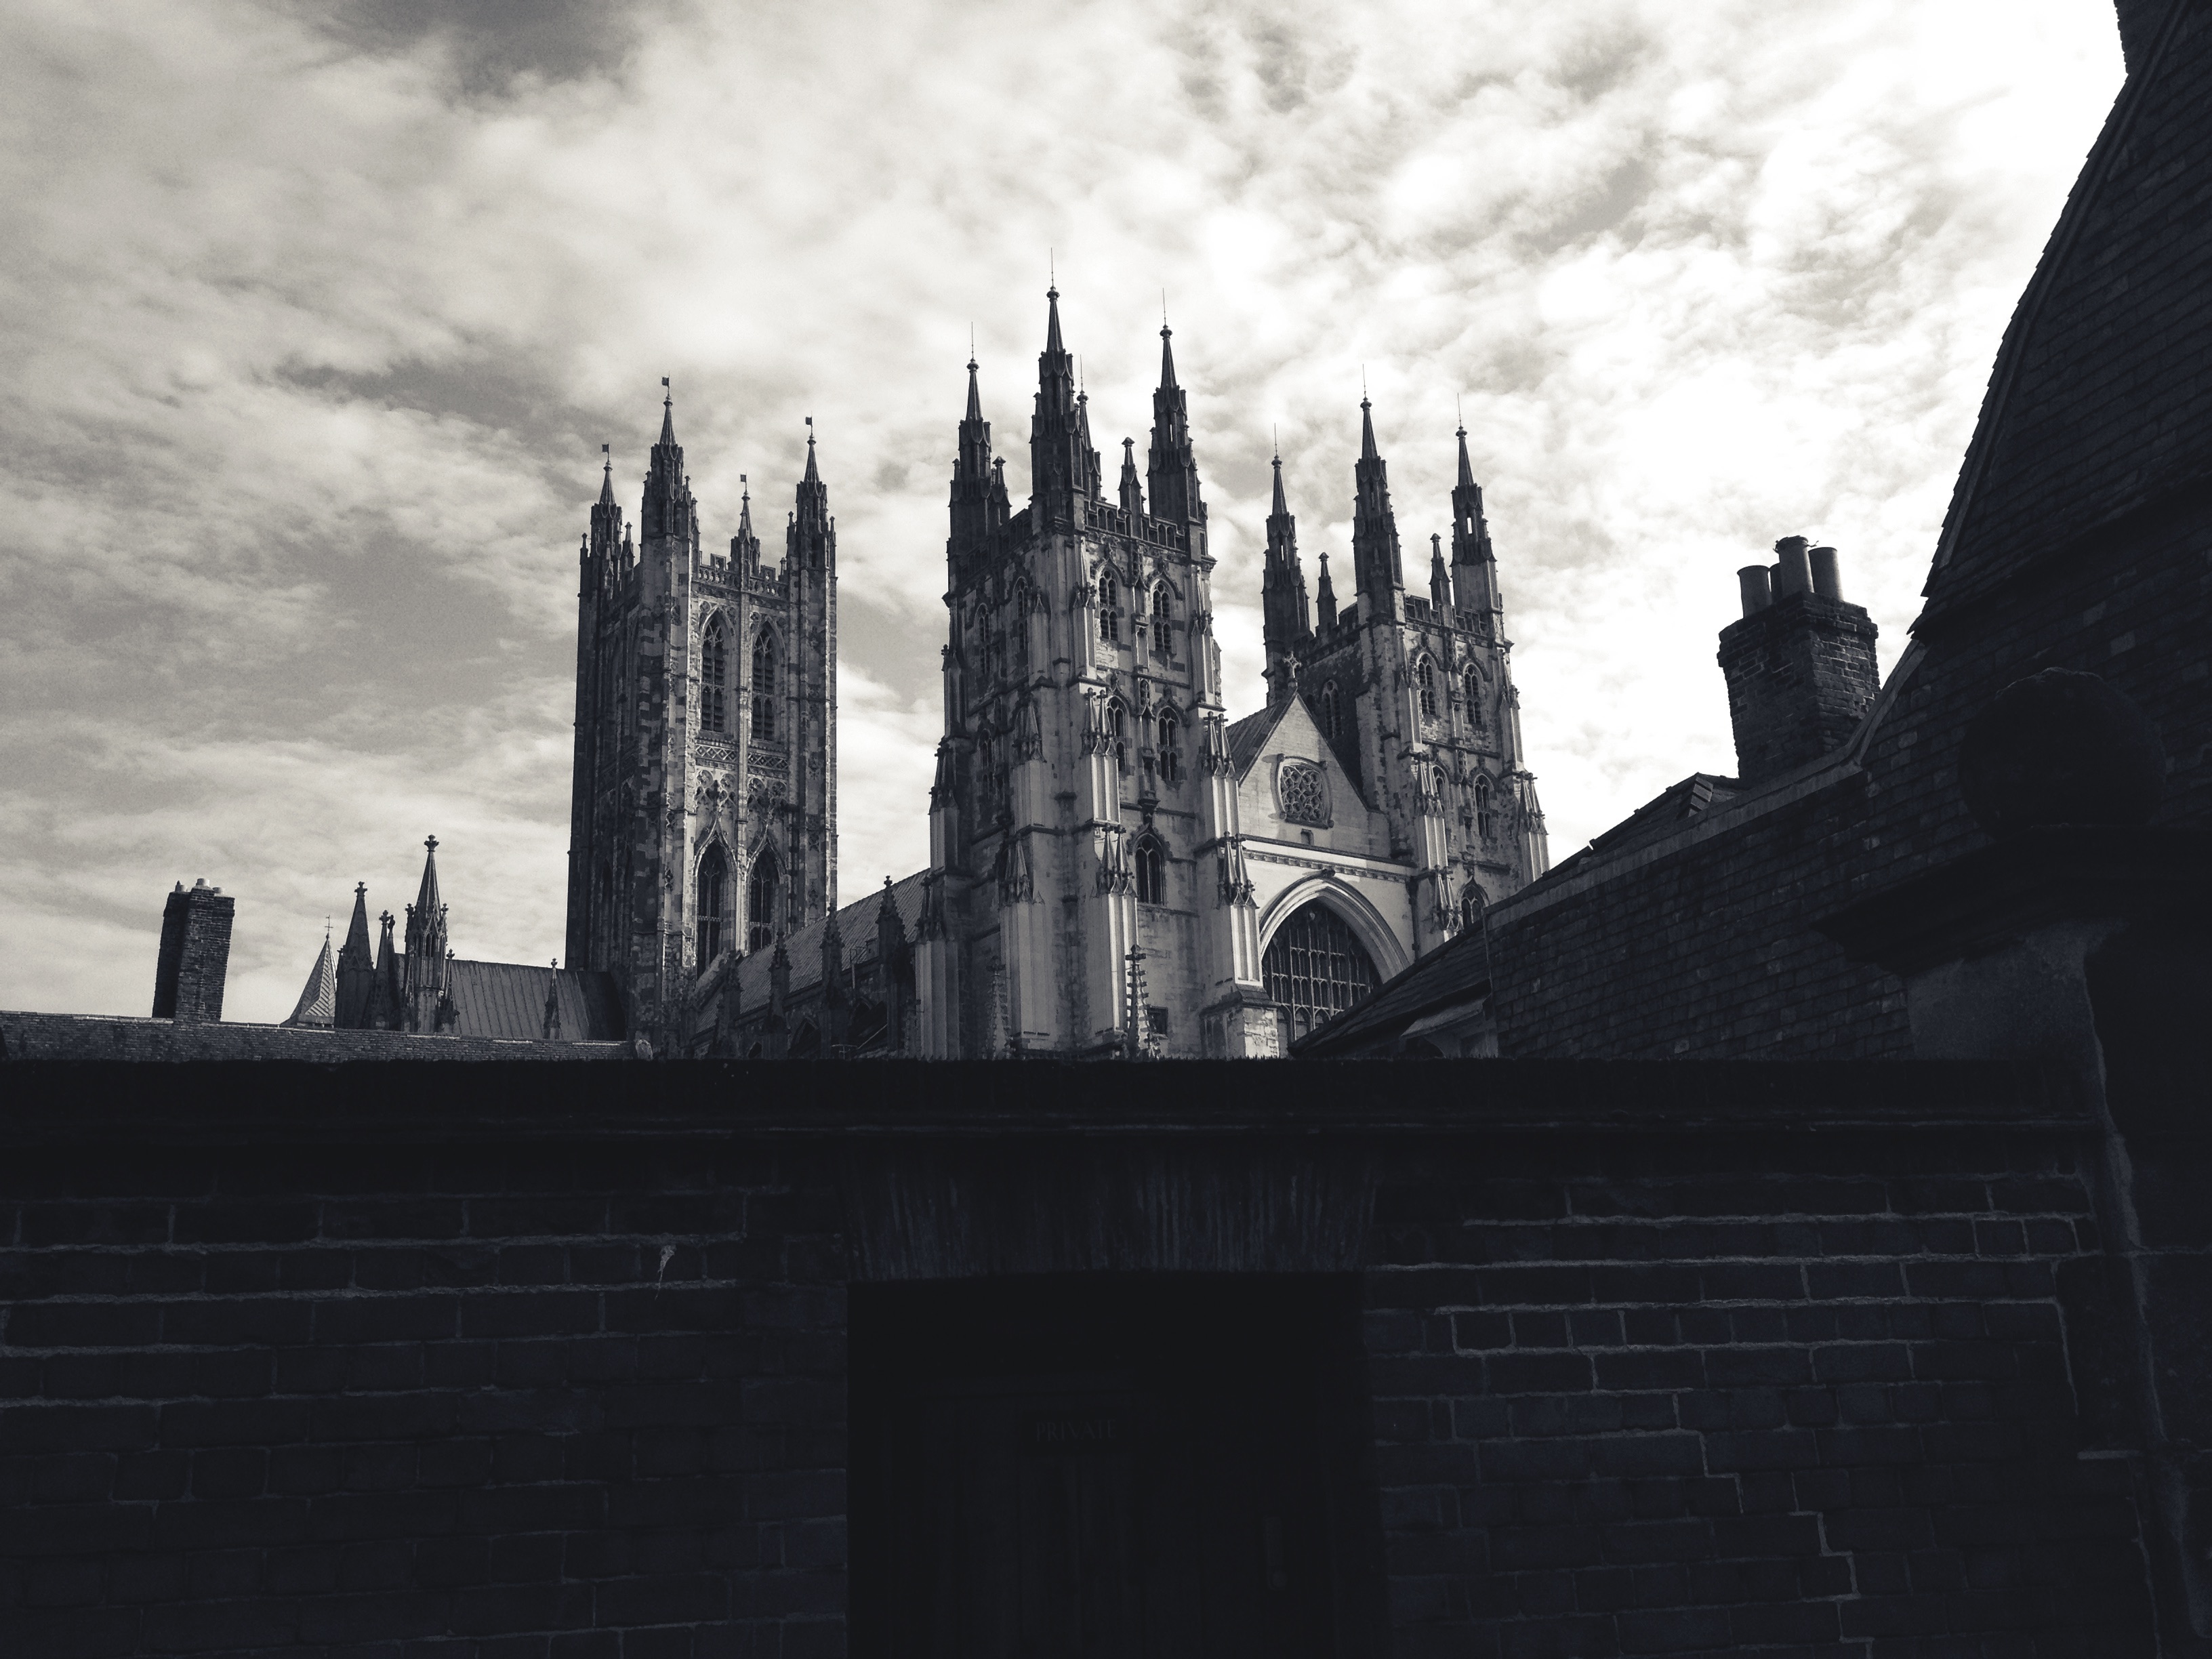
black and white, skyline, building, skyscraper, statue, landmark, cathedral, monochrome, place of worship, temple, spire, monochrome photography